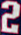
Number: 2